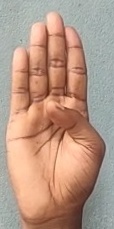
ASL sign: B